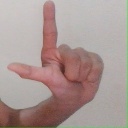
अक्षर: ल